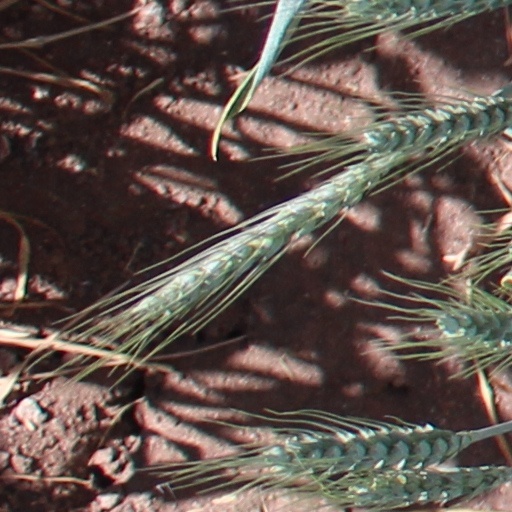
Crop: wheat